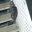
Label: cat